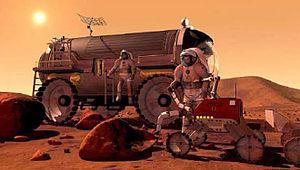
Mission habitée sur Mars
La réalisation d'une mission spatiale habitée vers Mars constitue un des objectifs à long terme fixés à l'astronautique depuis ses débuts. Initialement thème de science-fiction, il est devenu pour certains, à la suite du débarquement de l'homme sur la Lune en 1969, la prochaine étape de la conquête spatiale. Mais la réussite de ce projet demande des moyens financiers encore bien supérieurs à ceux du programme Apollo, lui-même lancé grâce à un concours de circonstances particulièrement favorable. Un vol habité vers Mars est également un défi technique et humain sans commune mesure avec une expédition lunaire : taille des vaisseaux, système de support de vie fonctionnant en circuit fermé sur de longues durées, fiabilité des équipements qui ne peuvent être réparés ou dont la redondance ne peut être systématiquement assurée, problèmes psychologiques d'un équipage confiné dans un espace restreint dans un contexte particulièrement stressant, problèmes physiologiques découlant de l'absence de gravité sur des périodes prolongées ainsi que l'effet des rayonnements sur l'organisme.